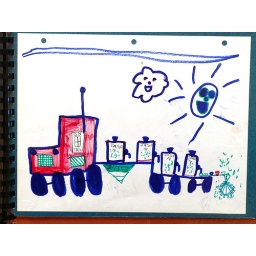
... a truck and a flat bed trailer with boxes spreading fertilizer in the field...